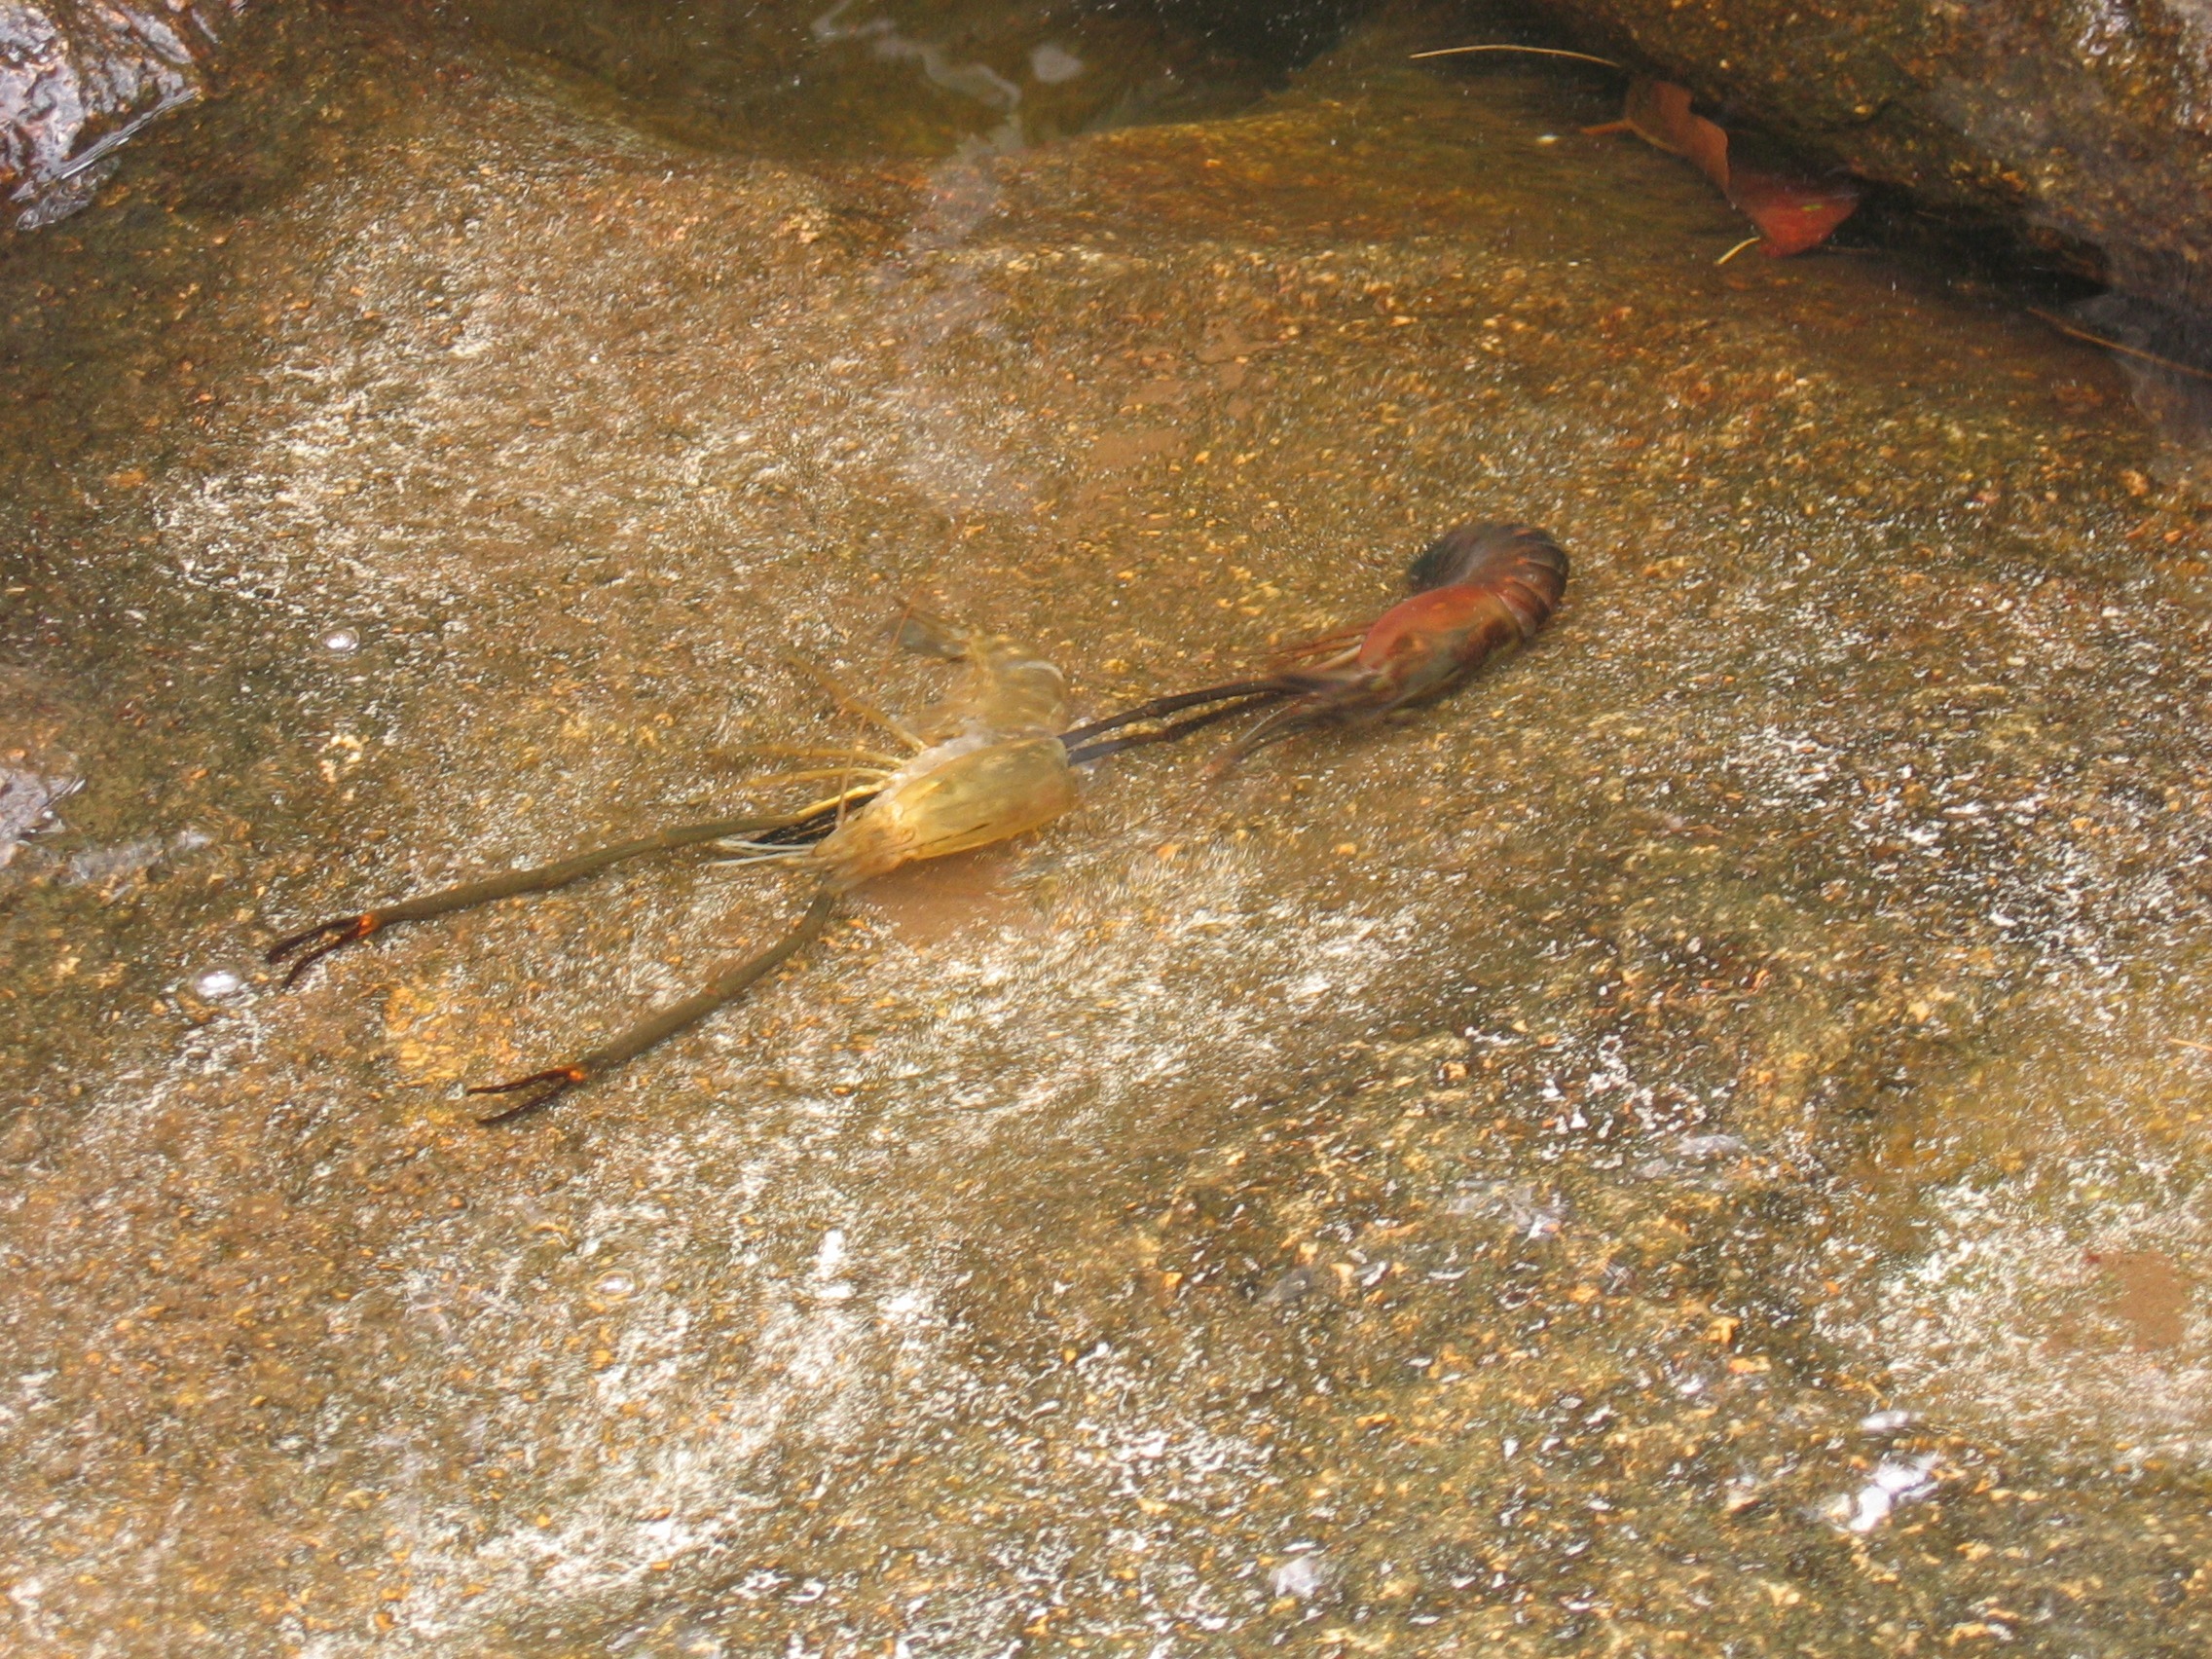
wildlife, underwater, biology, fish, fauna, invertebrate, skin, pliers, cancer, crayfish, skinning, hides and skins, marine biology